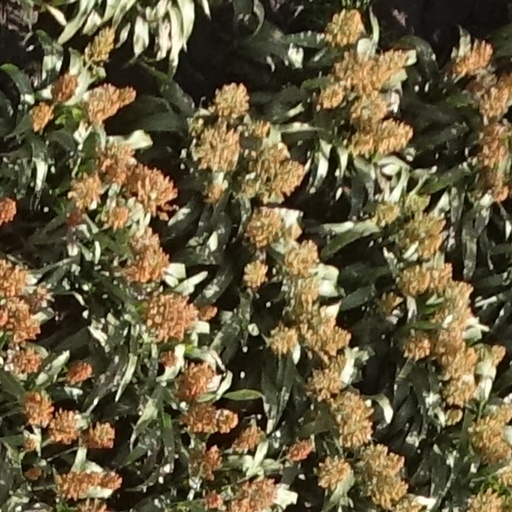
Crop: sorghum